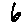
Label: 6